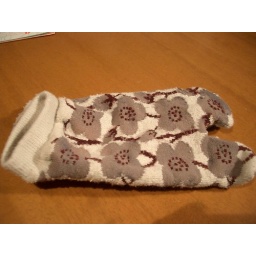
The orange flowers turned grey after drying in the waching machine